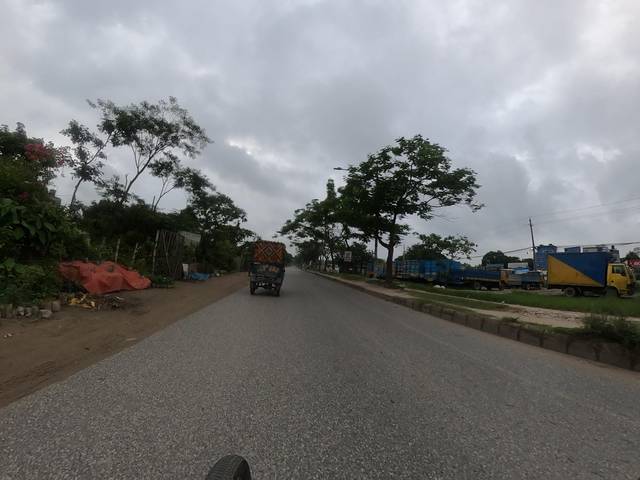
Region: Bangladesh
Coordinates: 23.875, 90.373